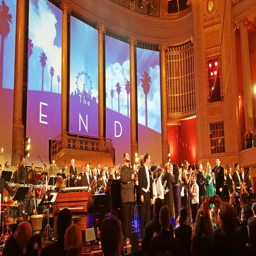
hollywood in - end of the concert